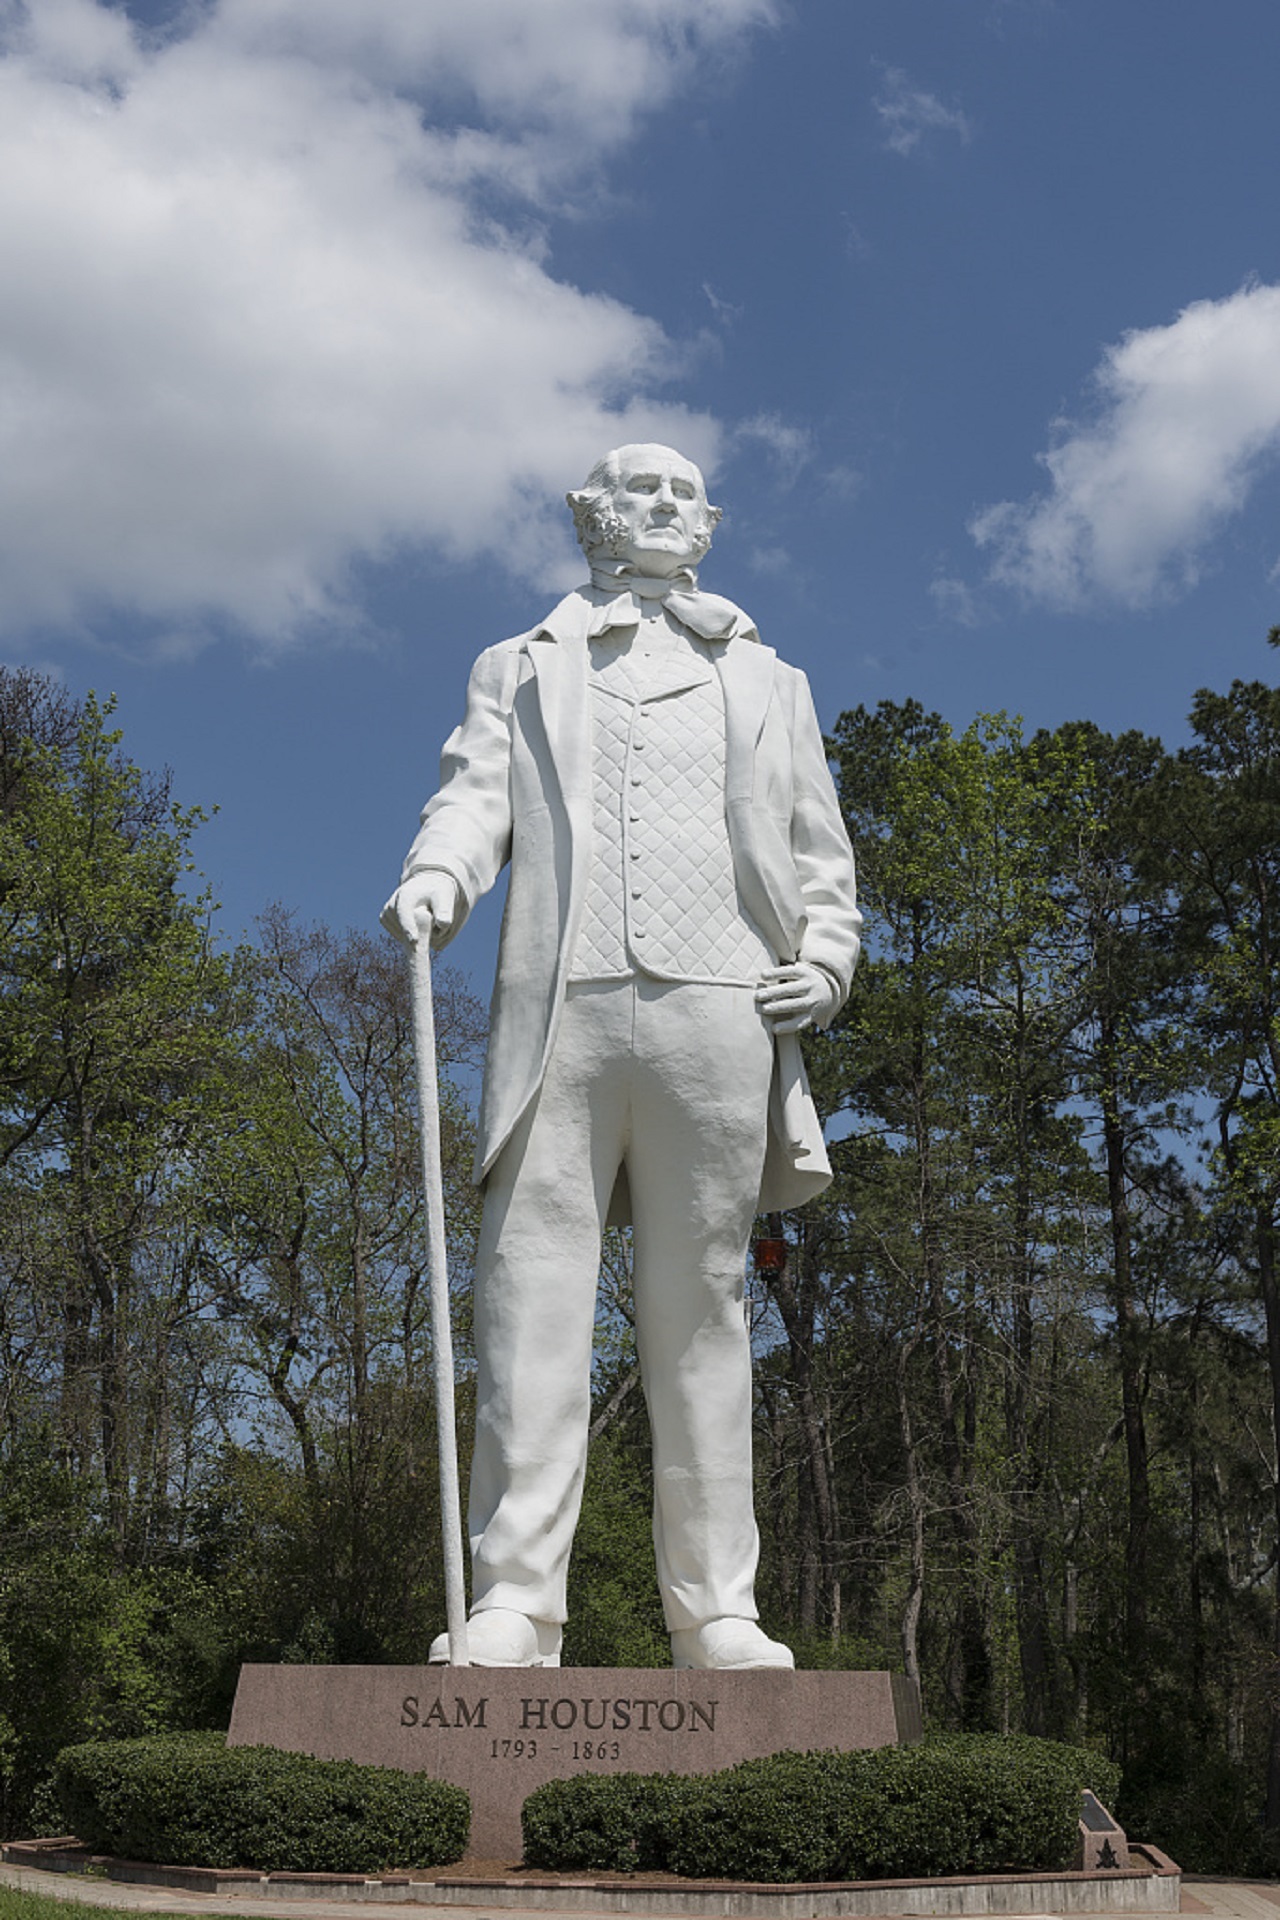
man, monument, vacation, statue, usa, sculpture, memorial, tribute, art, temple, texas, hero, sam houston, huntsville